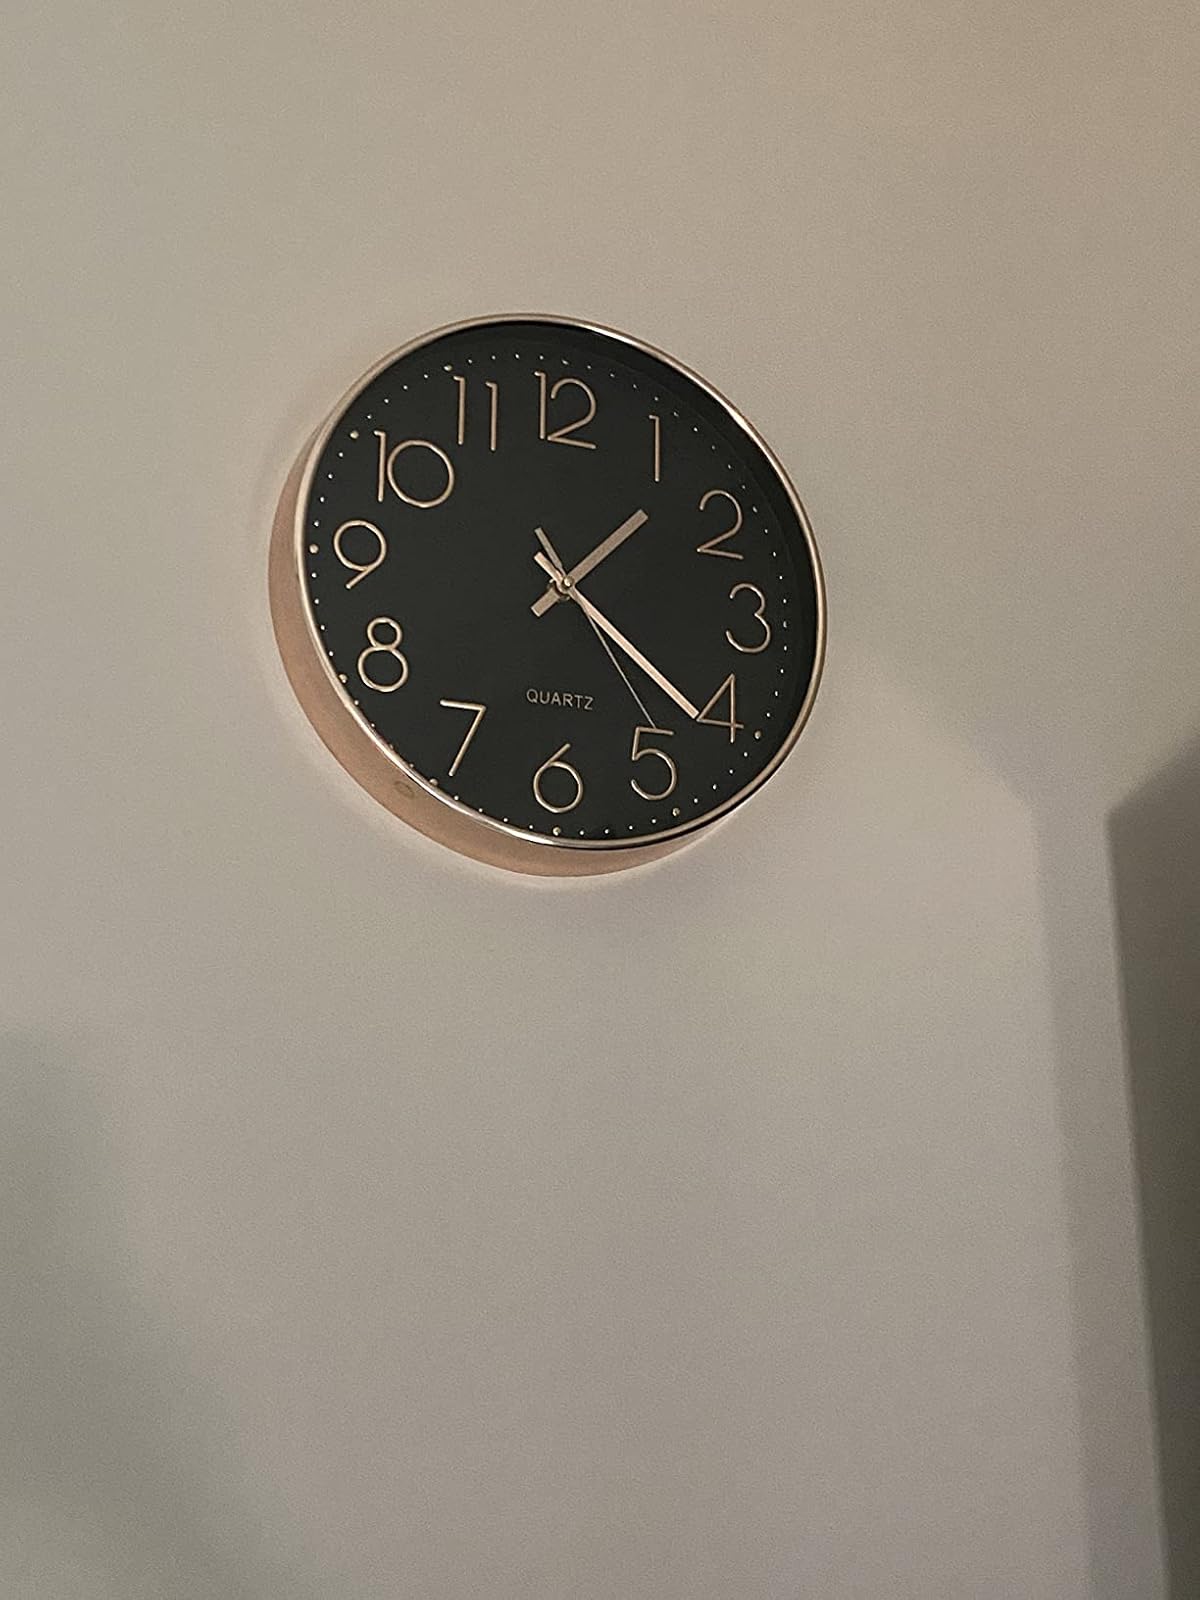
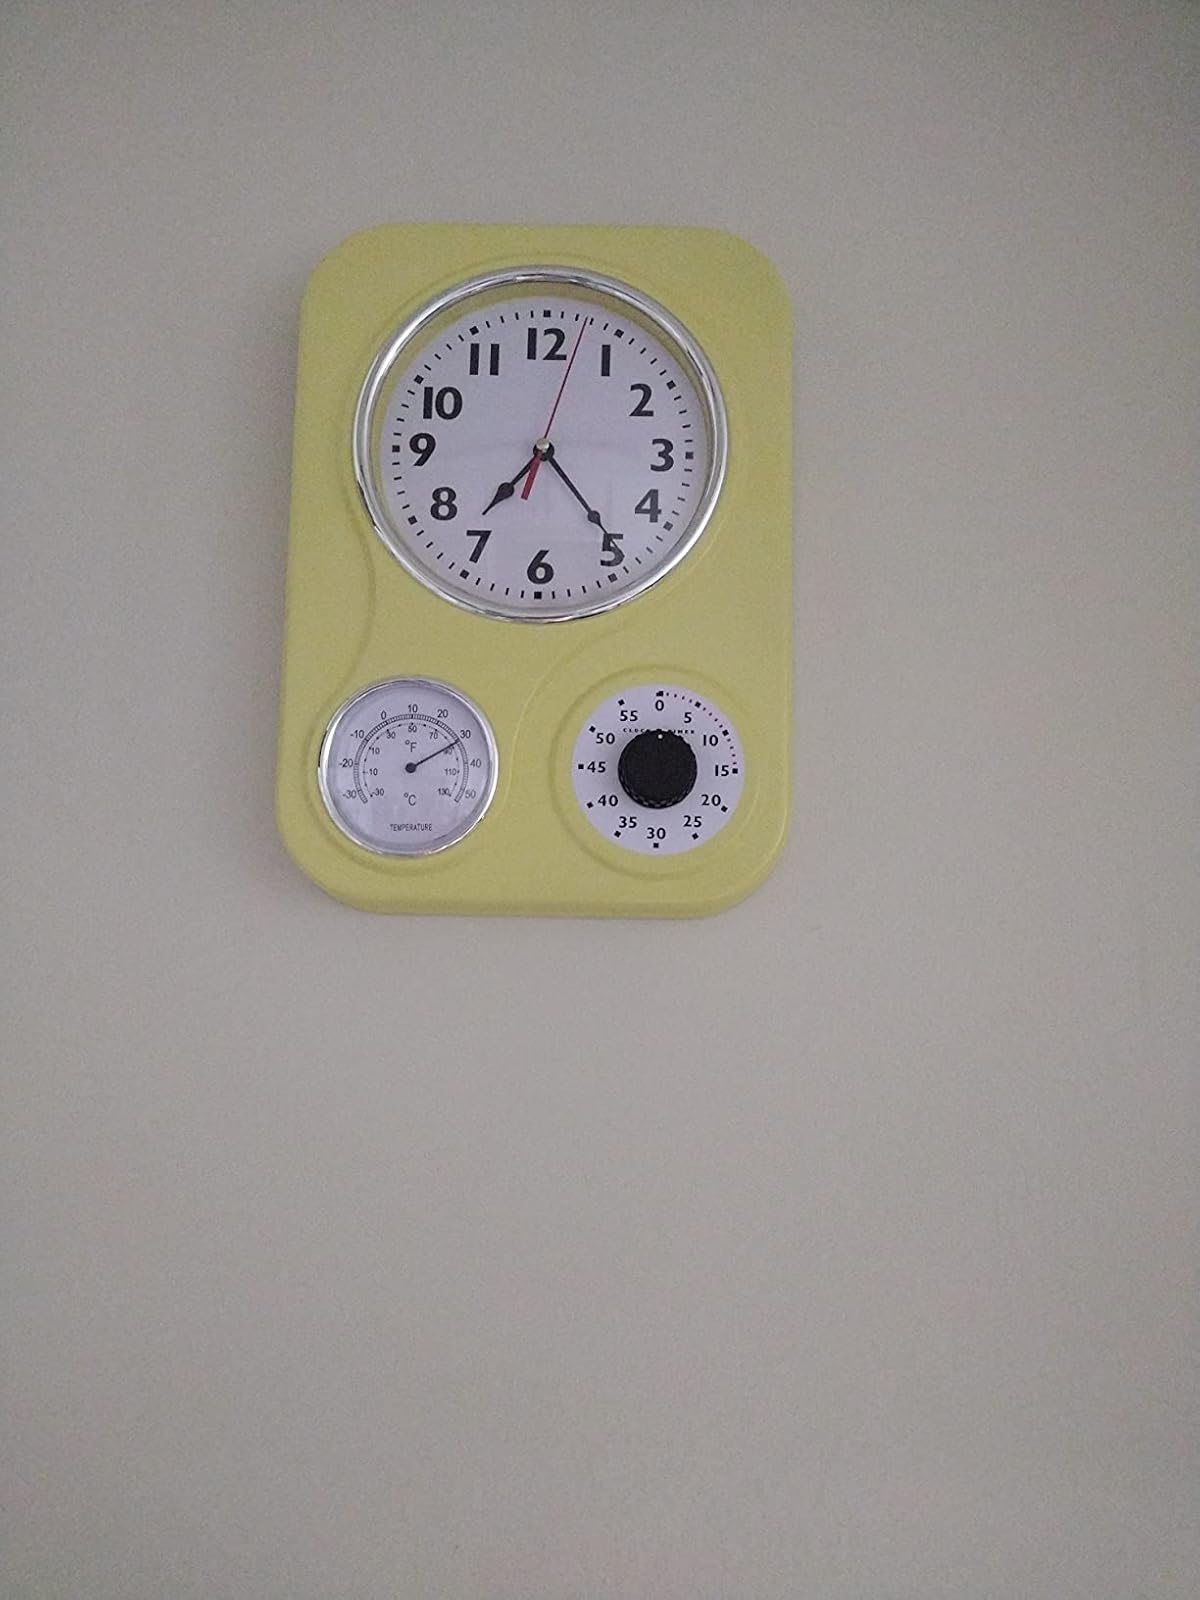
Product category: clock
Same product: no